Shavei Tzion

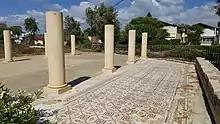
Byzantine remains

In 1955, remains of a Byzantine church were found along the beach path that leads from Acre to Tyre and was dated to the 4th century. The excavations were led by Moshe Prausnitz and the findings included Mosaic floors and walls as well as remains of an Artesian aquifer.